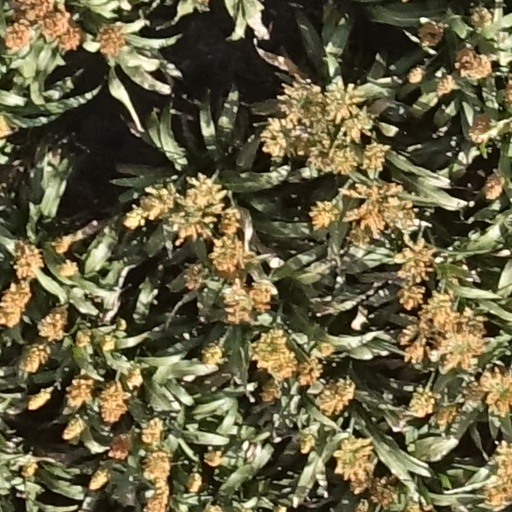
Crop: sorghum